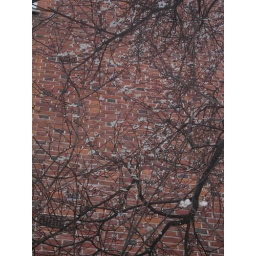
Blossom like falling snow, white against a brick wall on the Portobello Road. London. February 2007